Kingdom (biology)

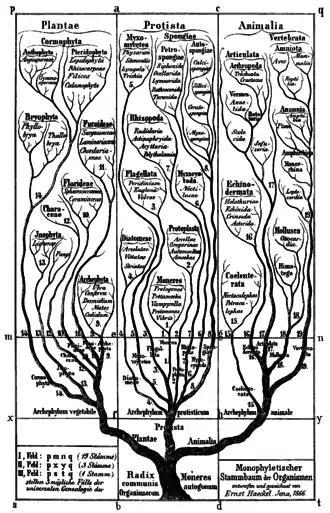
Haeckel's original (1866) conception of the three kingdoms of life, including the new kingdom Protista. Notice the inclusion of the cyanobacterium "Nostoc" with plants.

In 1674, Antonie van Leeuwenhoek, often called the "father of microscopy", sent the Royal Society of London a copy of his first observations of microscopic single-celled organisms. Until then, the existence of such microscopic organisms was entirely unknown. Despite this, Linnaeus did not include any microscopic creatures in his original taxonomy.